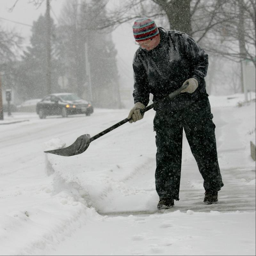
person works at clearing the sidewalks in front as snow falls on friday .